Camille Bilger

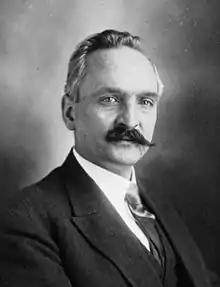

Camille Bilger (17 October 1879 – 2 March 1947) was a French politician. He served as a member of the Chamber of Deputies from 1919 to 1936, representing Haut-Rhin.